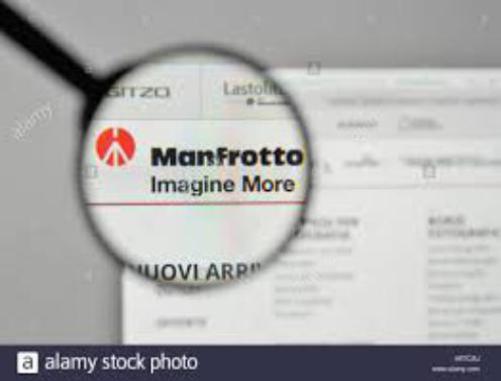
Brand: manfrotto
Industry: Electronic